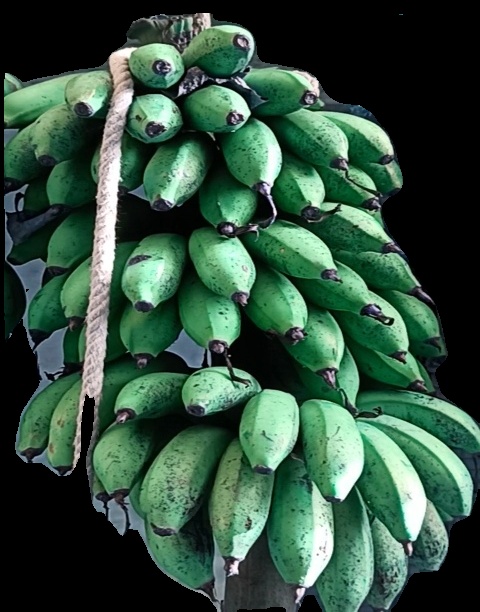
Variety: rasbale
Grade: grade2